1939 Tour de France, Stage 11 to Stage 18b

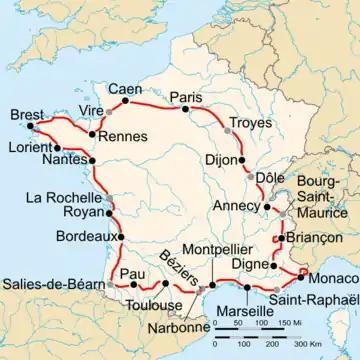
Route of the 1939 Tour de France

The 1939 Tour de France was the 33rd edition of Tour de France, one of cycling's Grand Tours. The Tour began in Paris with a flat stage on 10 July, and Stage 11 occurred on 22 July with a flat stage from Montpellier. The race finished in Paris on 30 July.